Billboard Year-End Hot 100 singles of 1973

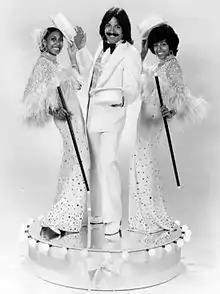
Tony Orlando and Dawn had two songs on the Year-End Hot 100, including "Tie a Yellow Ribbon Round the Ole Oak Tree", the number one song of 1973.

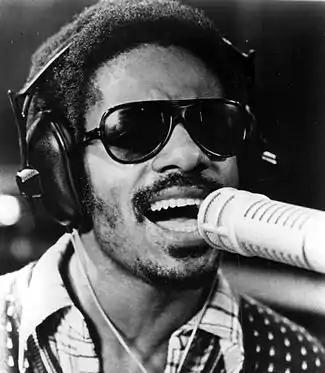
Stevie Wonder had three songs on the Year-End Hot 100.

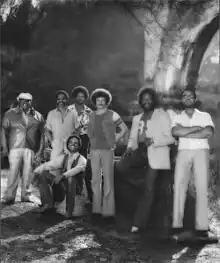
War had three songs on the Year-End Hot 100.

This is a list of "Billboard" magazine's Top Hot 100 songs of 1973. The Top 100, as revealed in the year-end edition of "Billboard" dated December 29, 1973, is based on Hot 100 charts from the issue dates of November 25, 1972 through November 17, 1973.